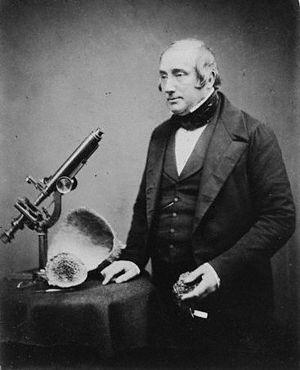
James Scott Bowerbank est un naturaliste, géologue et paléontologue britannique connu pour ses études sur les éponges, né le 14 juillet 1797 et mort le 8 mars 1877.